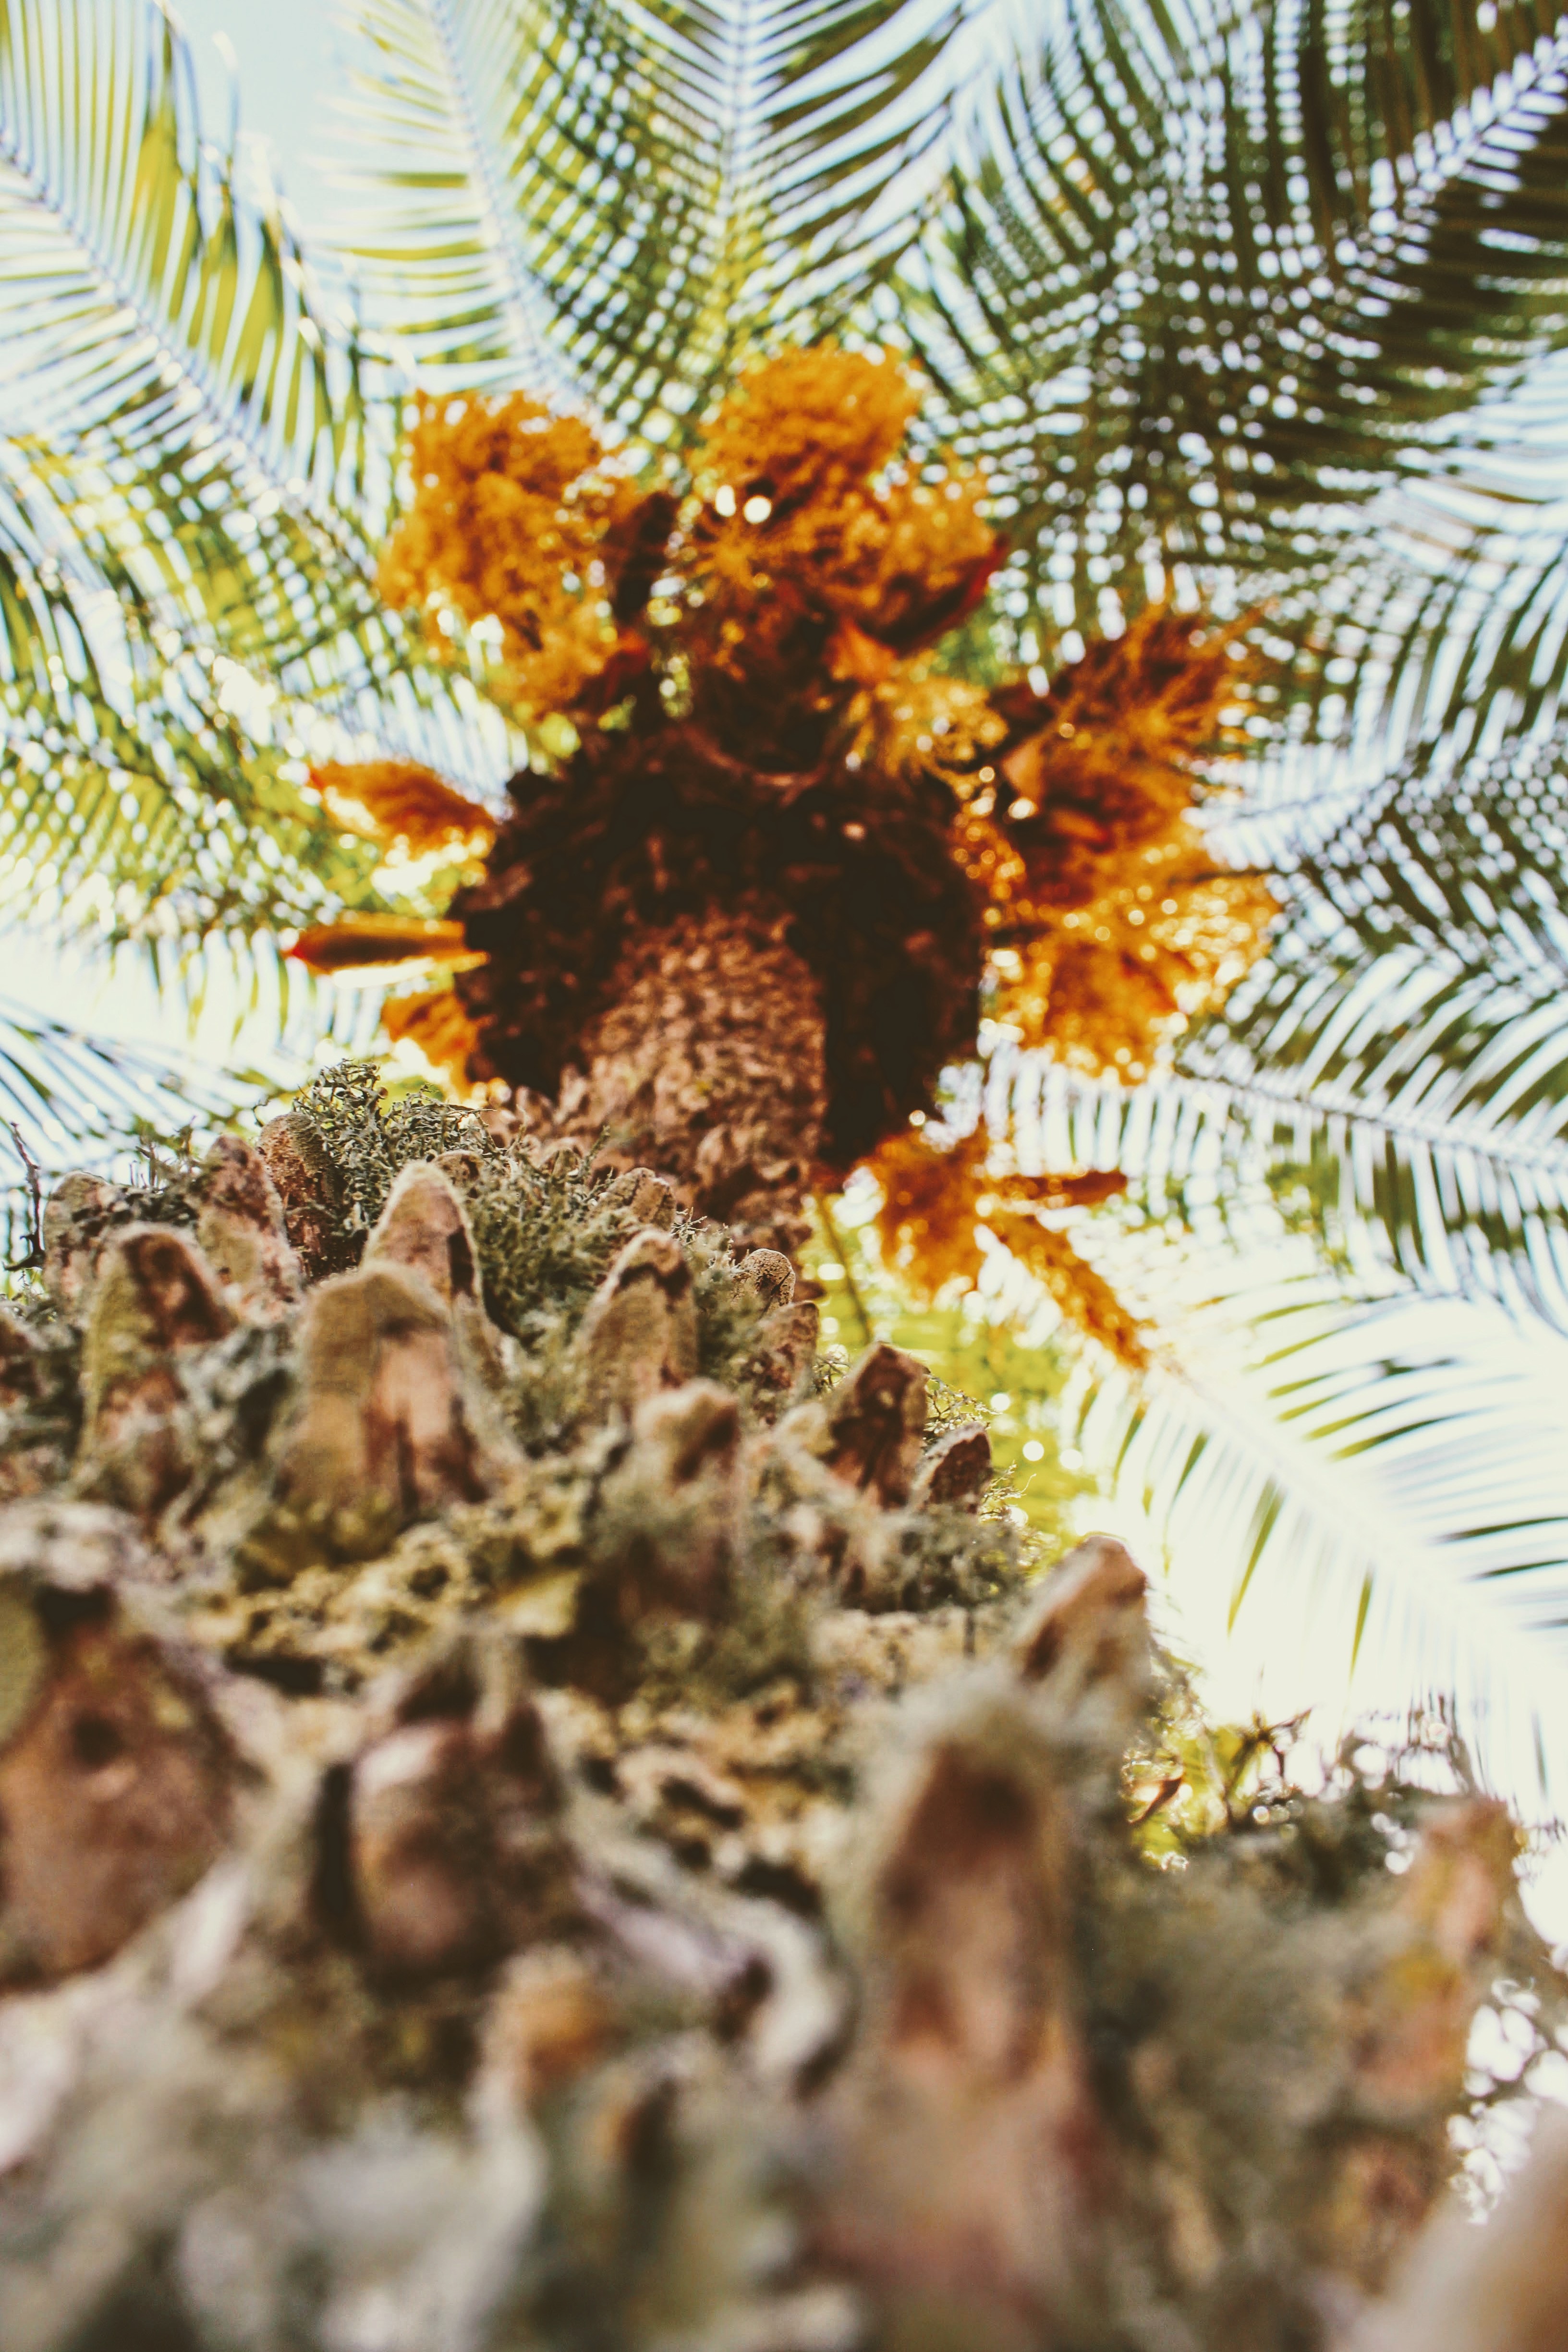
date palm, plant, botany, tree, organism, pine family, palm tree, vascular plant, pine